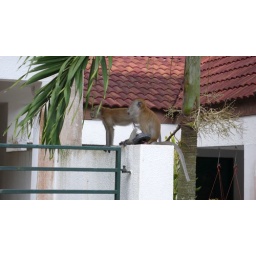
there is a golden retriever behind the gate, and you KNOW how monkeys can get around golden retrievers.